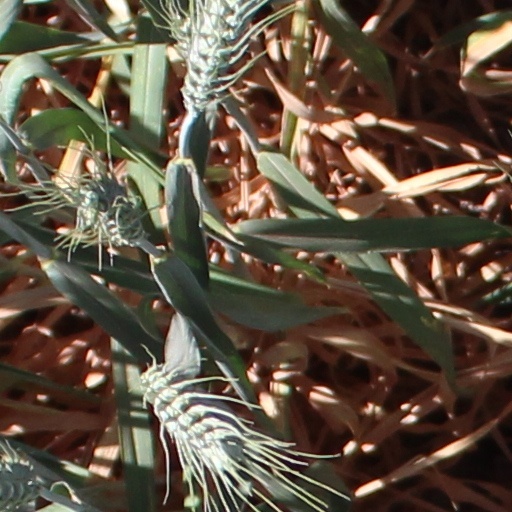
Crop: wheat